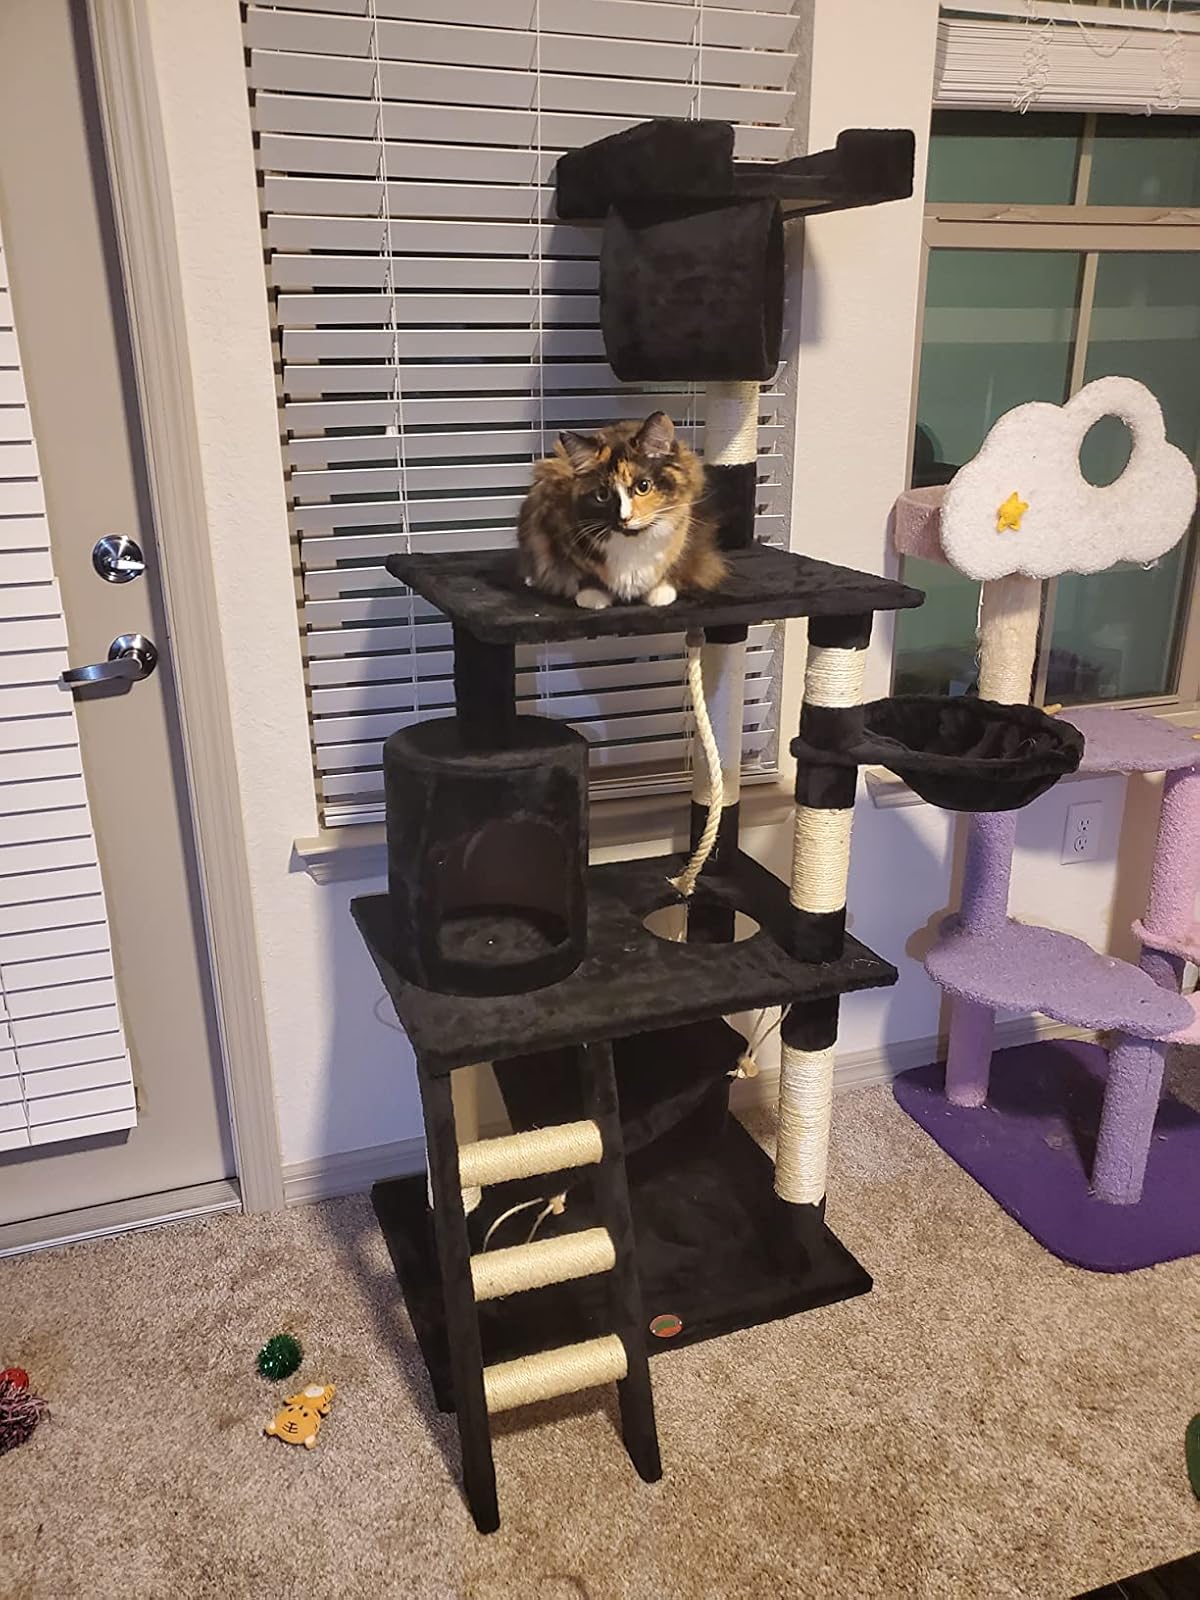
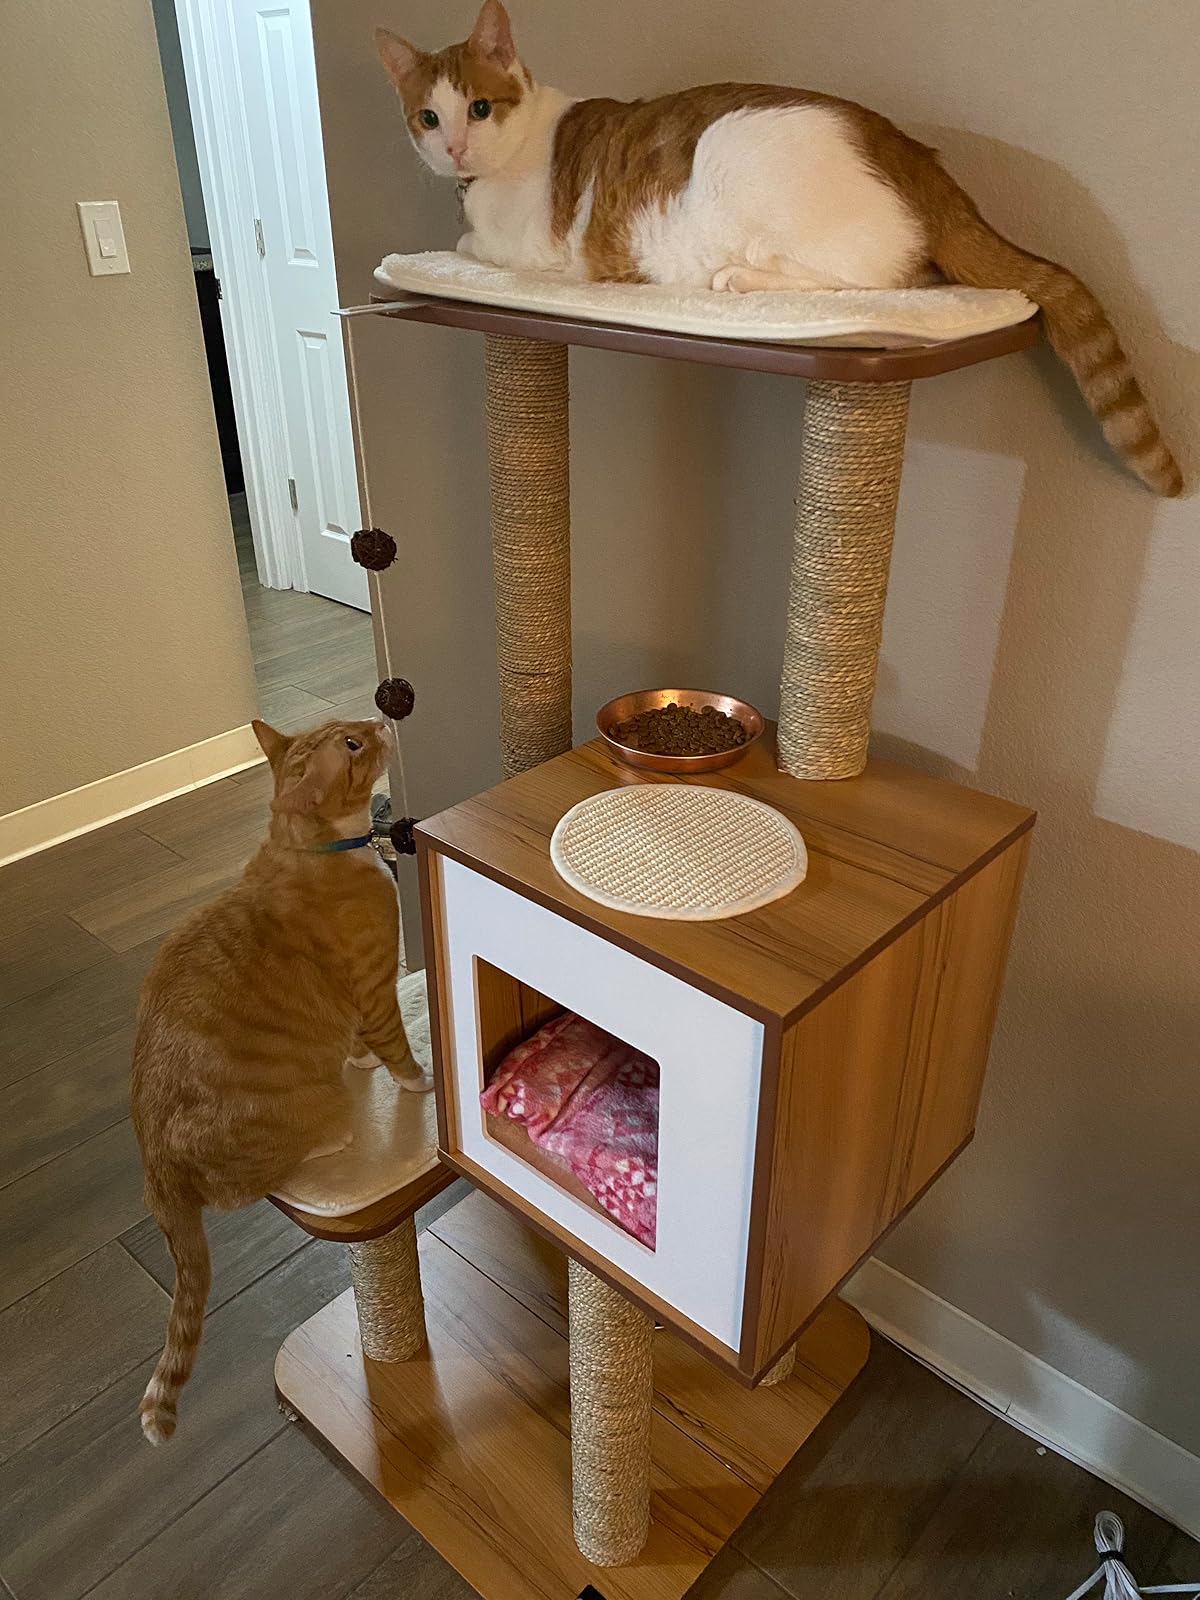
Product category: items_cat tree
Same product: no